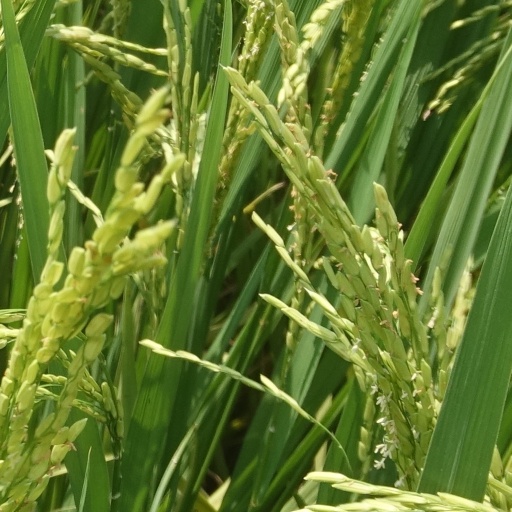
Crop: rice